CJ Perry

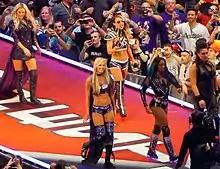
Perry, as Lana (far back), along with fellow Team B.A.D. & Blonde members, walking to the ring before their match at the WrestleMania 32 event in April 2016

On the February 29, 2016, episode of "Raw", Lana confronted Brie Bella during a backstage segment, arguing that Bella's fans only supported her out of pity for having a "bad husband", On the March 14 episode of "Raw", she distracted Brie during a tag team match against Team B.A.D. (Naomi and Tamina), causing her to lose, and aligned herself with Team BAD. On the March 22 episode of "Main Event", she brought the returning Emma and Summer Rae to her guild. As a result, Lana faced off Bella in a tag team match at the WrestleMania 32 pre-show, in what would be Lana's in-ring debut, which her team (dubbed Team B.A.D. & Blonde) lost.